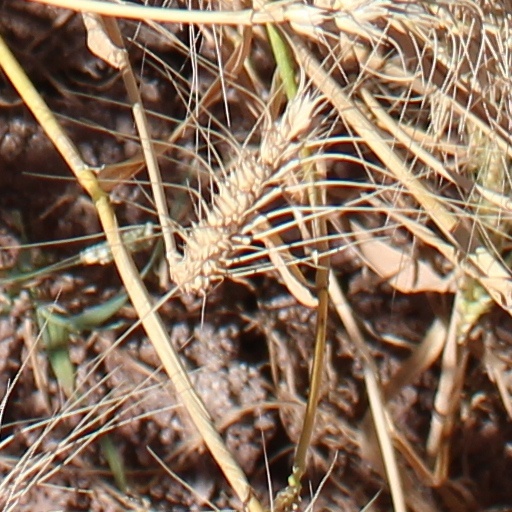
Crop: wheat